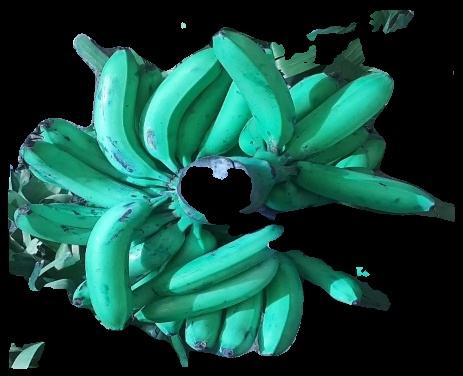
Variety: pachbale
Grade: grade3